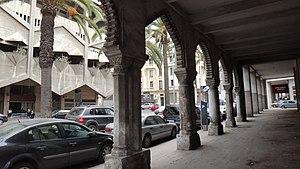
Casablanca est une ville située au centre-ouest du Maroc. Capitale économique du pays et plus grande ville du Maghreb par la population, elle est située sur la côte atlantique, à environ 80 km au sud de Rabat, la capitale administrative.